Prehistoric agriculture in the Southwestern United States

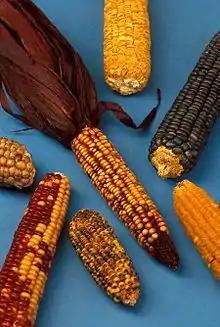
Varieties of maize

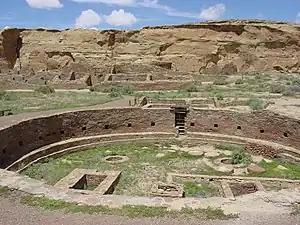
At Chaco Canyon, the Ancestral Puebloans captured rainwater runoff from the mesas and directed it to their small fields, thus enabling them to create a complex society in an austere high-altitude desert

Indigenous people in the Southwest likely began domesticating local plants, such as native grasses and weedy annuals, over 5000 years ago. Later, Mesoamerican crops like squash and maize were introduced to the region between 3000 and 2000 BP. Other introduced crops, including amaranth, the common bean, and cotton, appeared between 800 BC and AD 300. As the lower America crops were introduced, the people developed agricultural practices to incorporate them into their economies, taking into account the climate and conditions of their land.